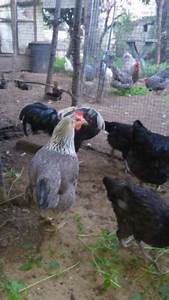
Label: gallina